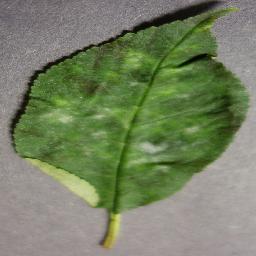
Label: Cherry___Powdery_mildew